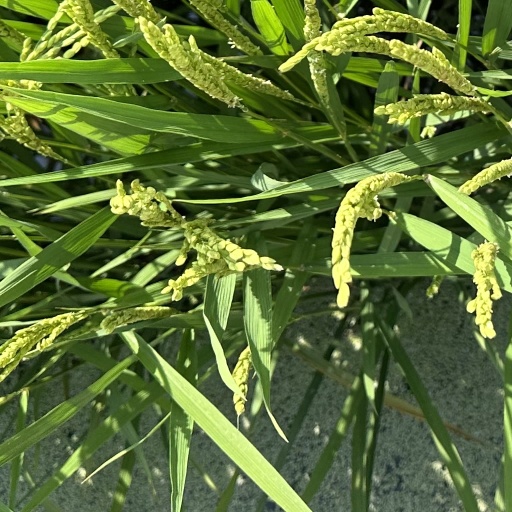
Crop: rice